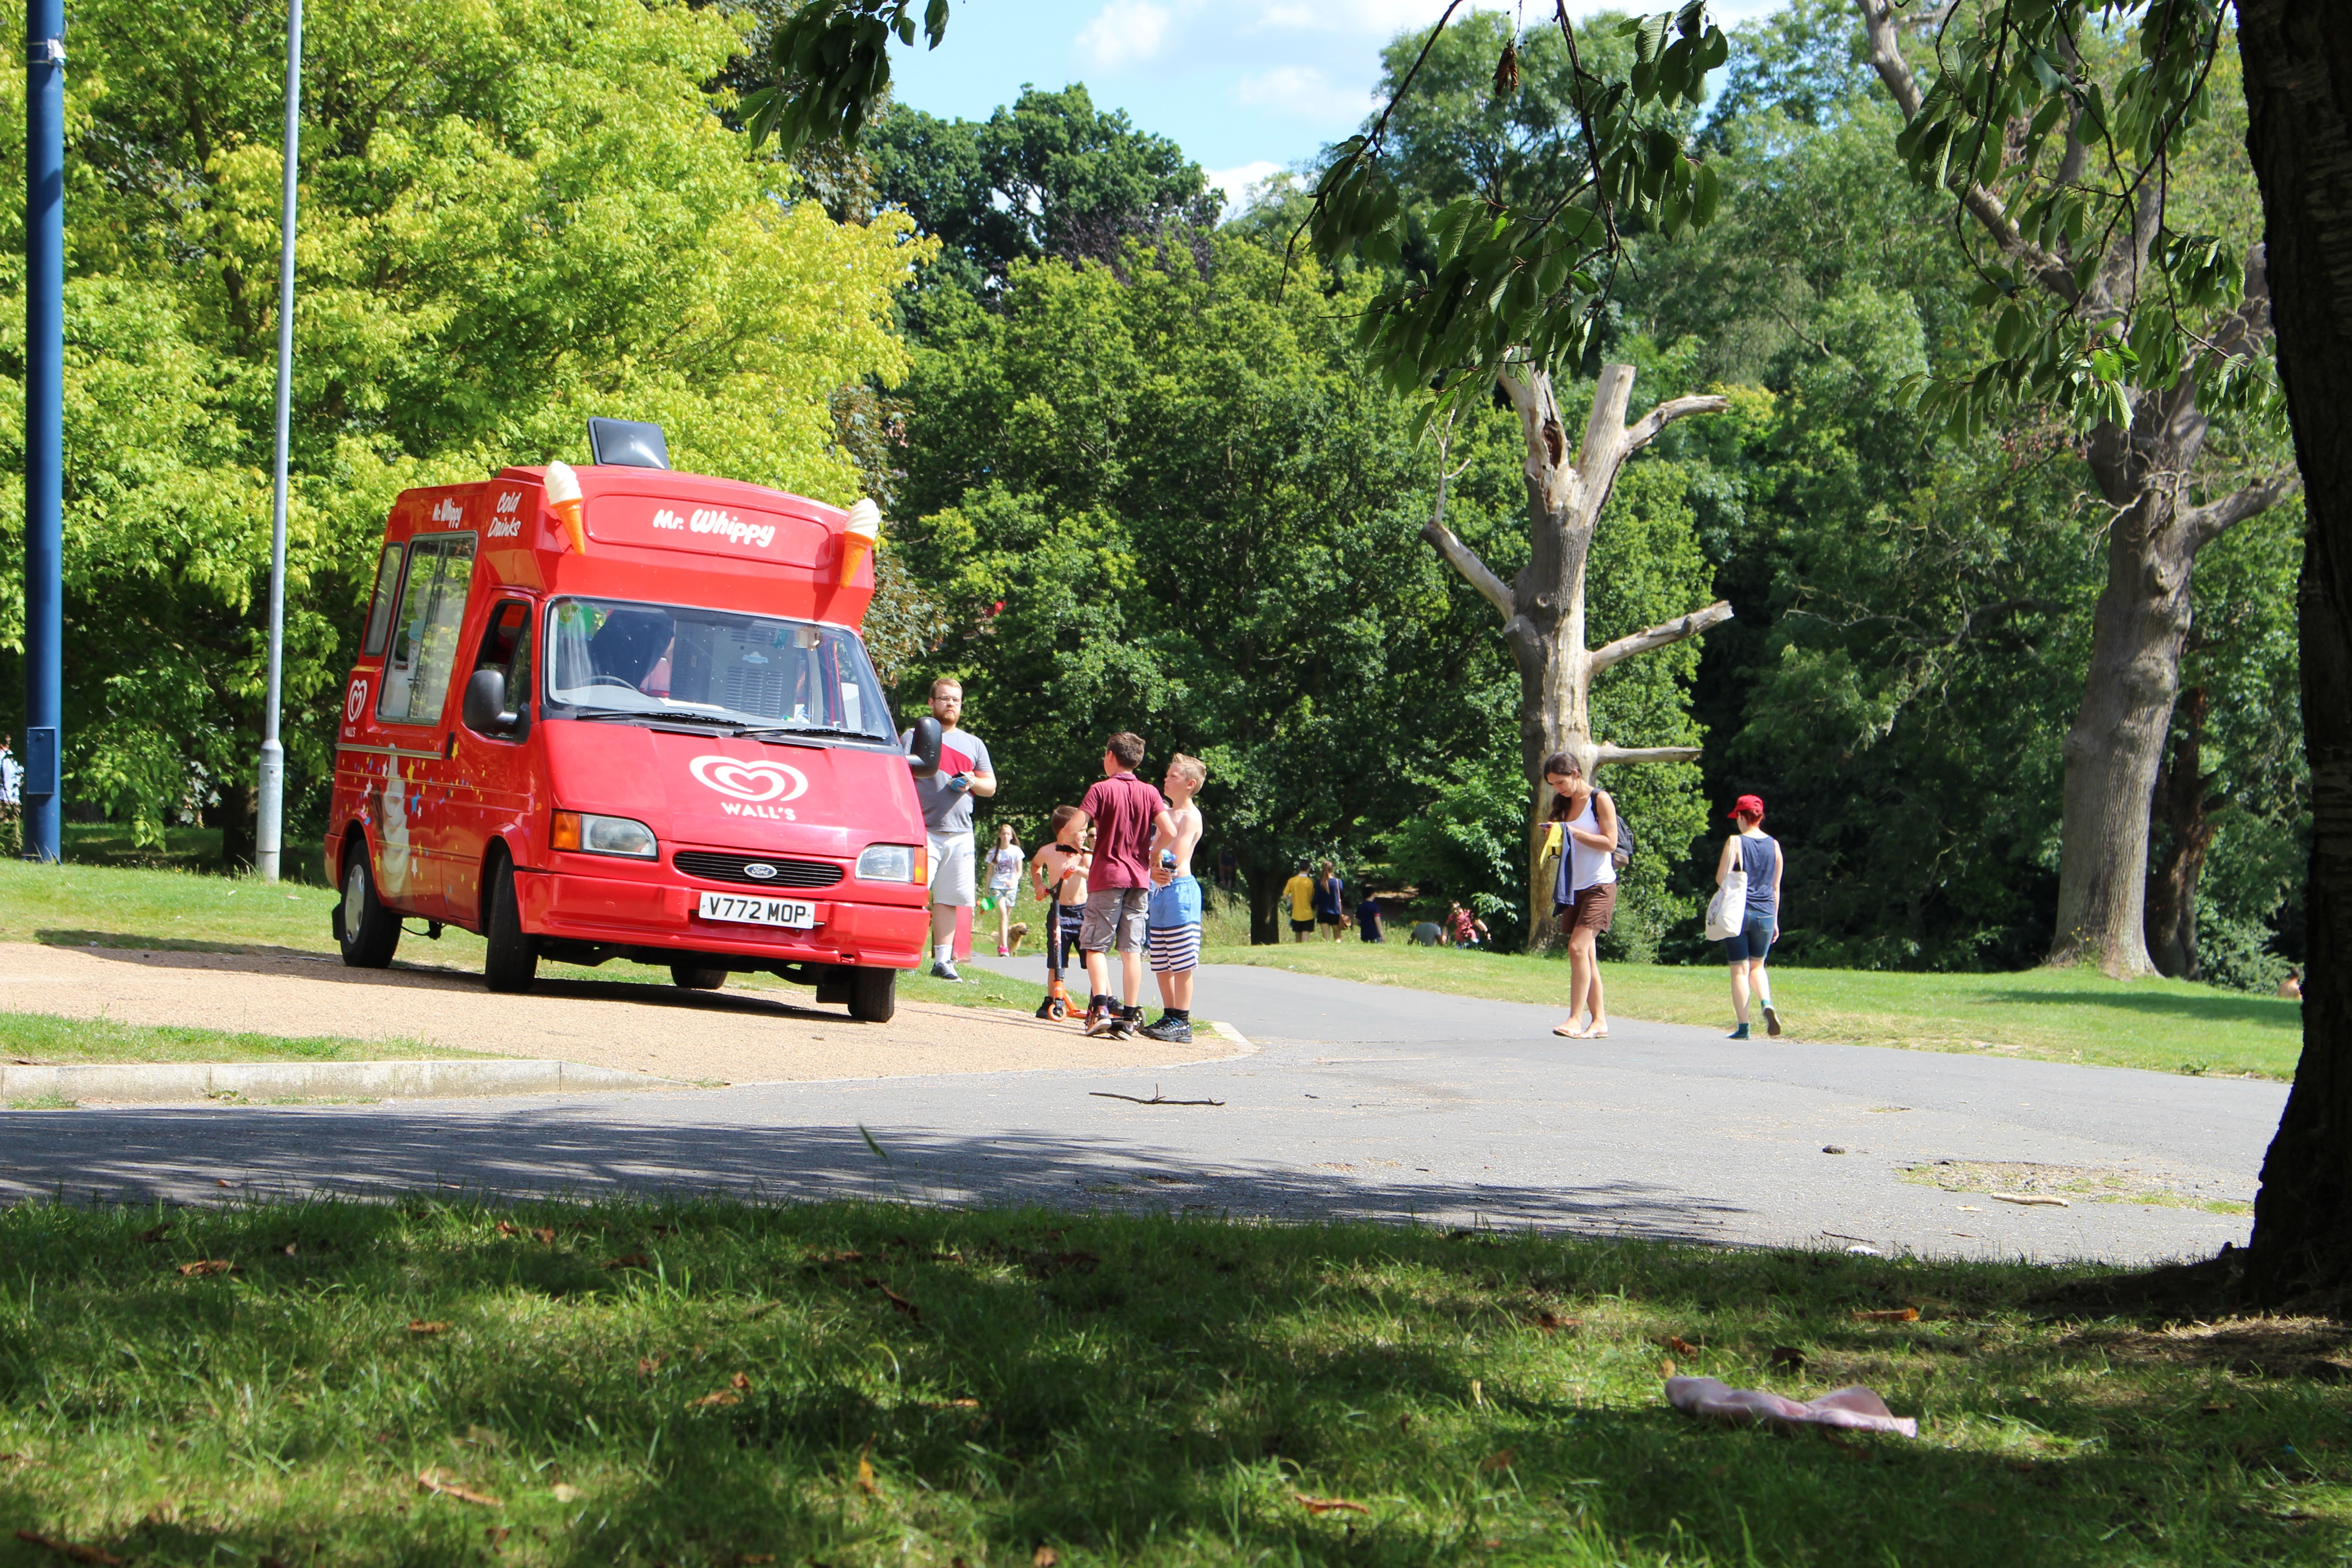
transport, vehicle